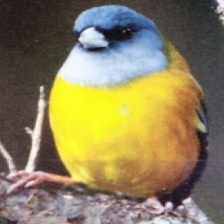
Species: PATAGONIAN SIERRA FINCH
Scientific name: PHRYGILUS PATAGONICUS
ImageNet parent category: house_finch